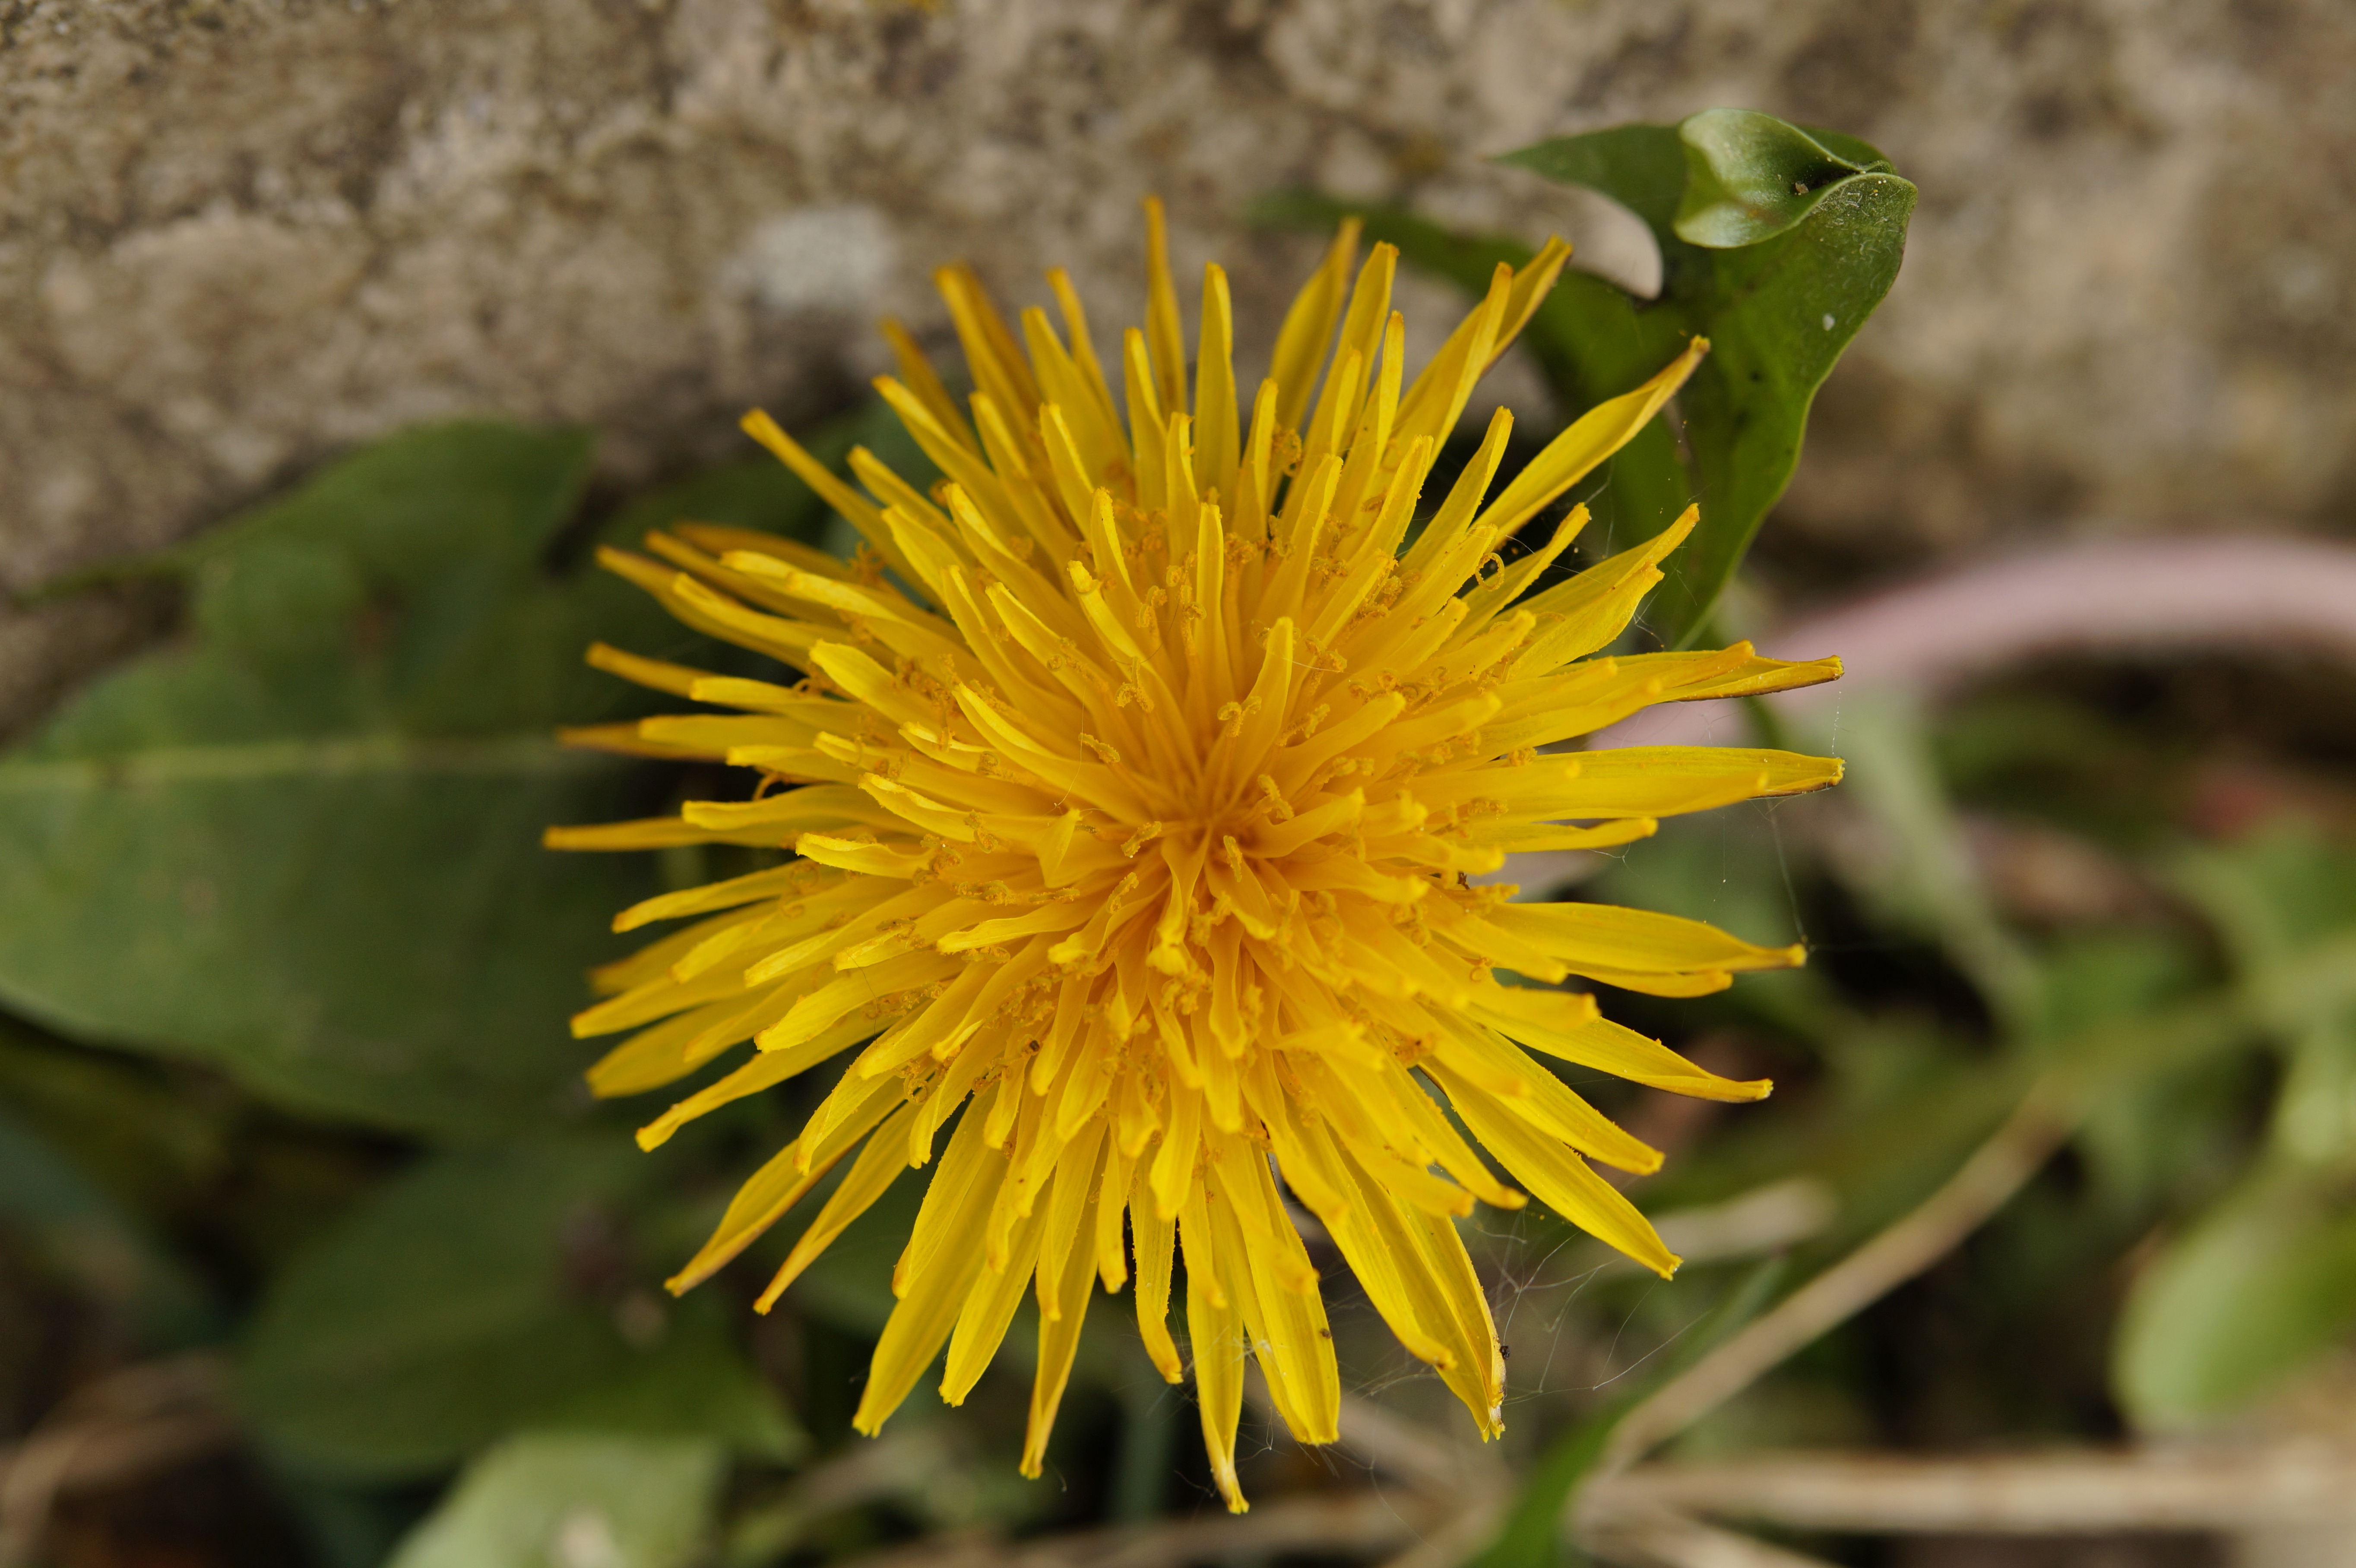
nature, blossom, plant, dandelion, flower, petal, bloom, summer, botany, yellow, close, flora, wildflower, pointed flower, roadside, macro photography, flowering plant, daisy family, land plant